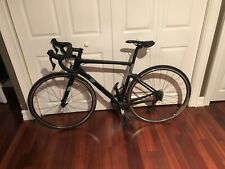
Vehicle type: Bikes